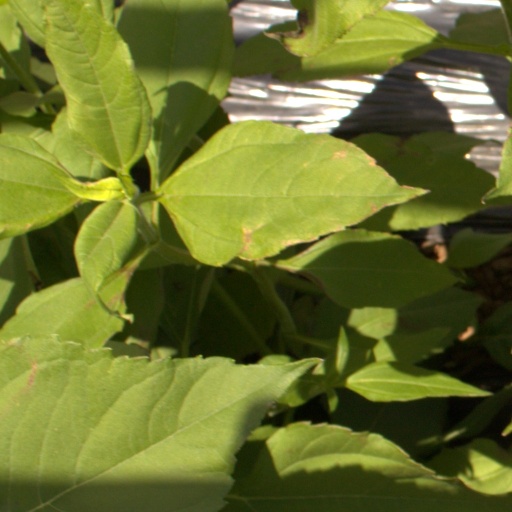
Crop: Jerusalem artichoke